Mike Scioscia

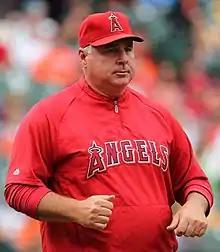
Scioscia in 2011

Scioscia became the first manager to reach the playoffs in six of his first ten seasons. On May 8, 2011, the Angels defeated the Cleveland Indians, which marked Scioscia's 1,000th win as a major league manager.